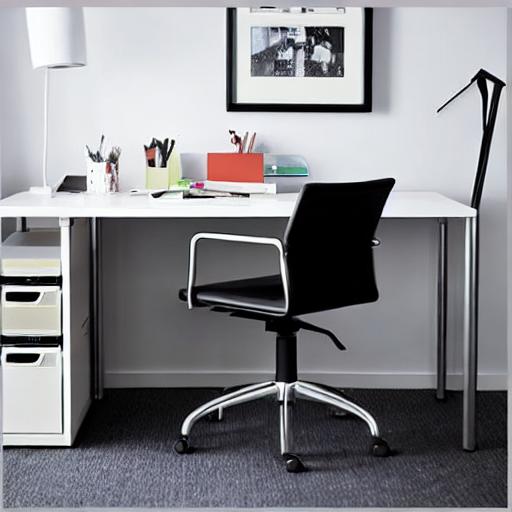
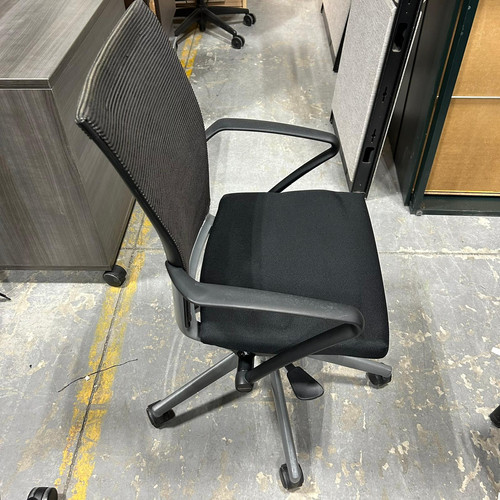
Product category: items_chair
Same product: no